Thika

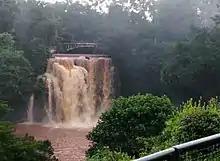
Chania Falls near Thika town

Thika is an industrial town and commerce hub in Kiambu County, Kenya, lying on the A2 road , northeast of Nairobi, near the confluence of the Thika and Chania Rivers. Although Thika town is administratively in Kiambu County, the greater Thika area comprising residential areas such as Bendor estate, Maporomoko, Thika Greens, Thika Golden Pearl, Bahati Ridge, and Thika Sports Club, among others, are within Murang'a County. Thika had a population of 279,429 as of the 2019 National Census and is growing rapidly. Its elevation is approximately .